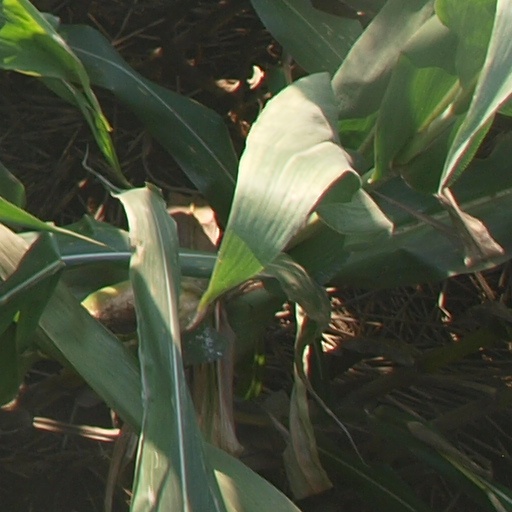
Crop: maize; corn